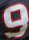
Number: 9